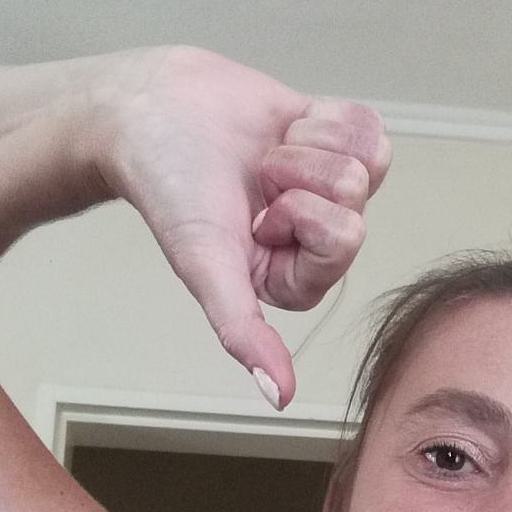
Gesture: dislike